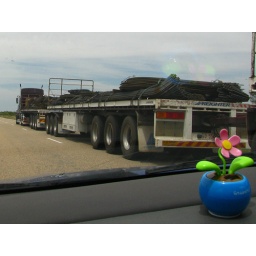
Part 1.. Getting passed on the highway by a road train. NT, Australia